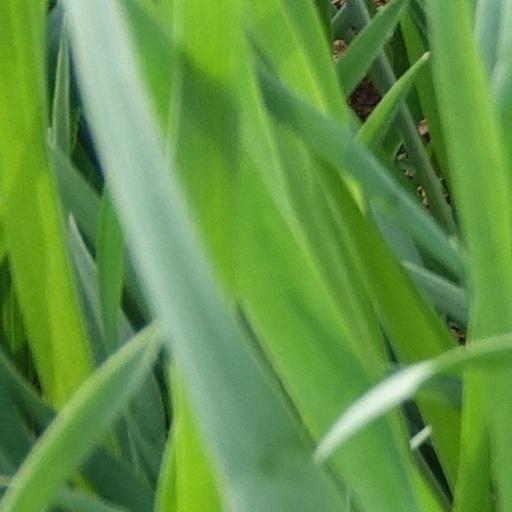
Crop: wheat